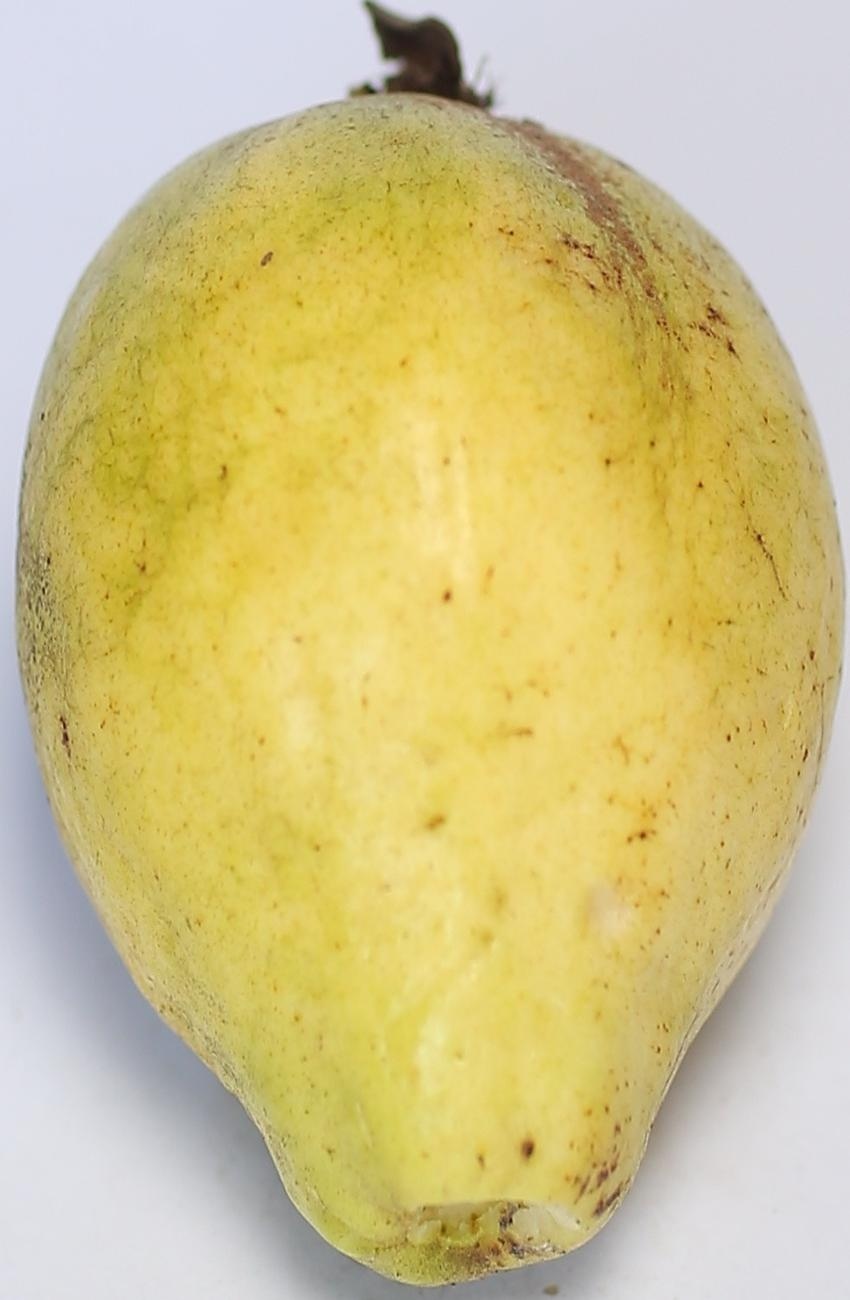
Maturity: ripe
Variety: thadhrami